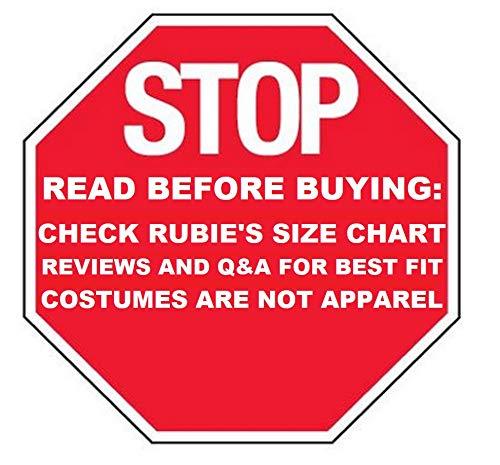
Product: Rubie's Paw Patrol Everest Child Costume, Small
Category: Toys & Games | Dress Up & Pretend Play | Costumes
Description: Officially licensed PAW PATROL EVEREST dress, hat, and pup pack.
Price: $16.99
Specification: ProductDimensions:10x12x2inches|ItemWeight:8.2ounces|ShippingWeight:9.6ounces(Viewshippingratesandpolicies)|DomesticShipping:ItemcanbeshippedwithinU.S.|InternationalShipping:ThisitemcanbeshippedtoselectcountriesoutsideoftheU.S.LearnMore|ASIN:B01B8XJIIW|Itemmodelnumber:610988_S|Manufacturerrecommendedage:36months-4years